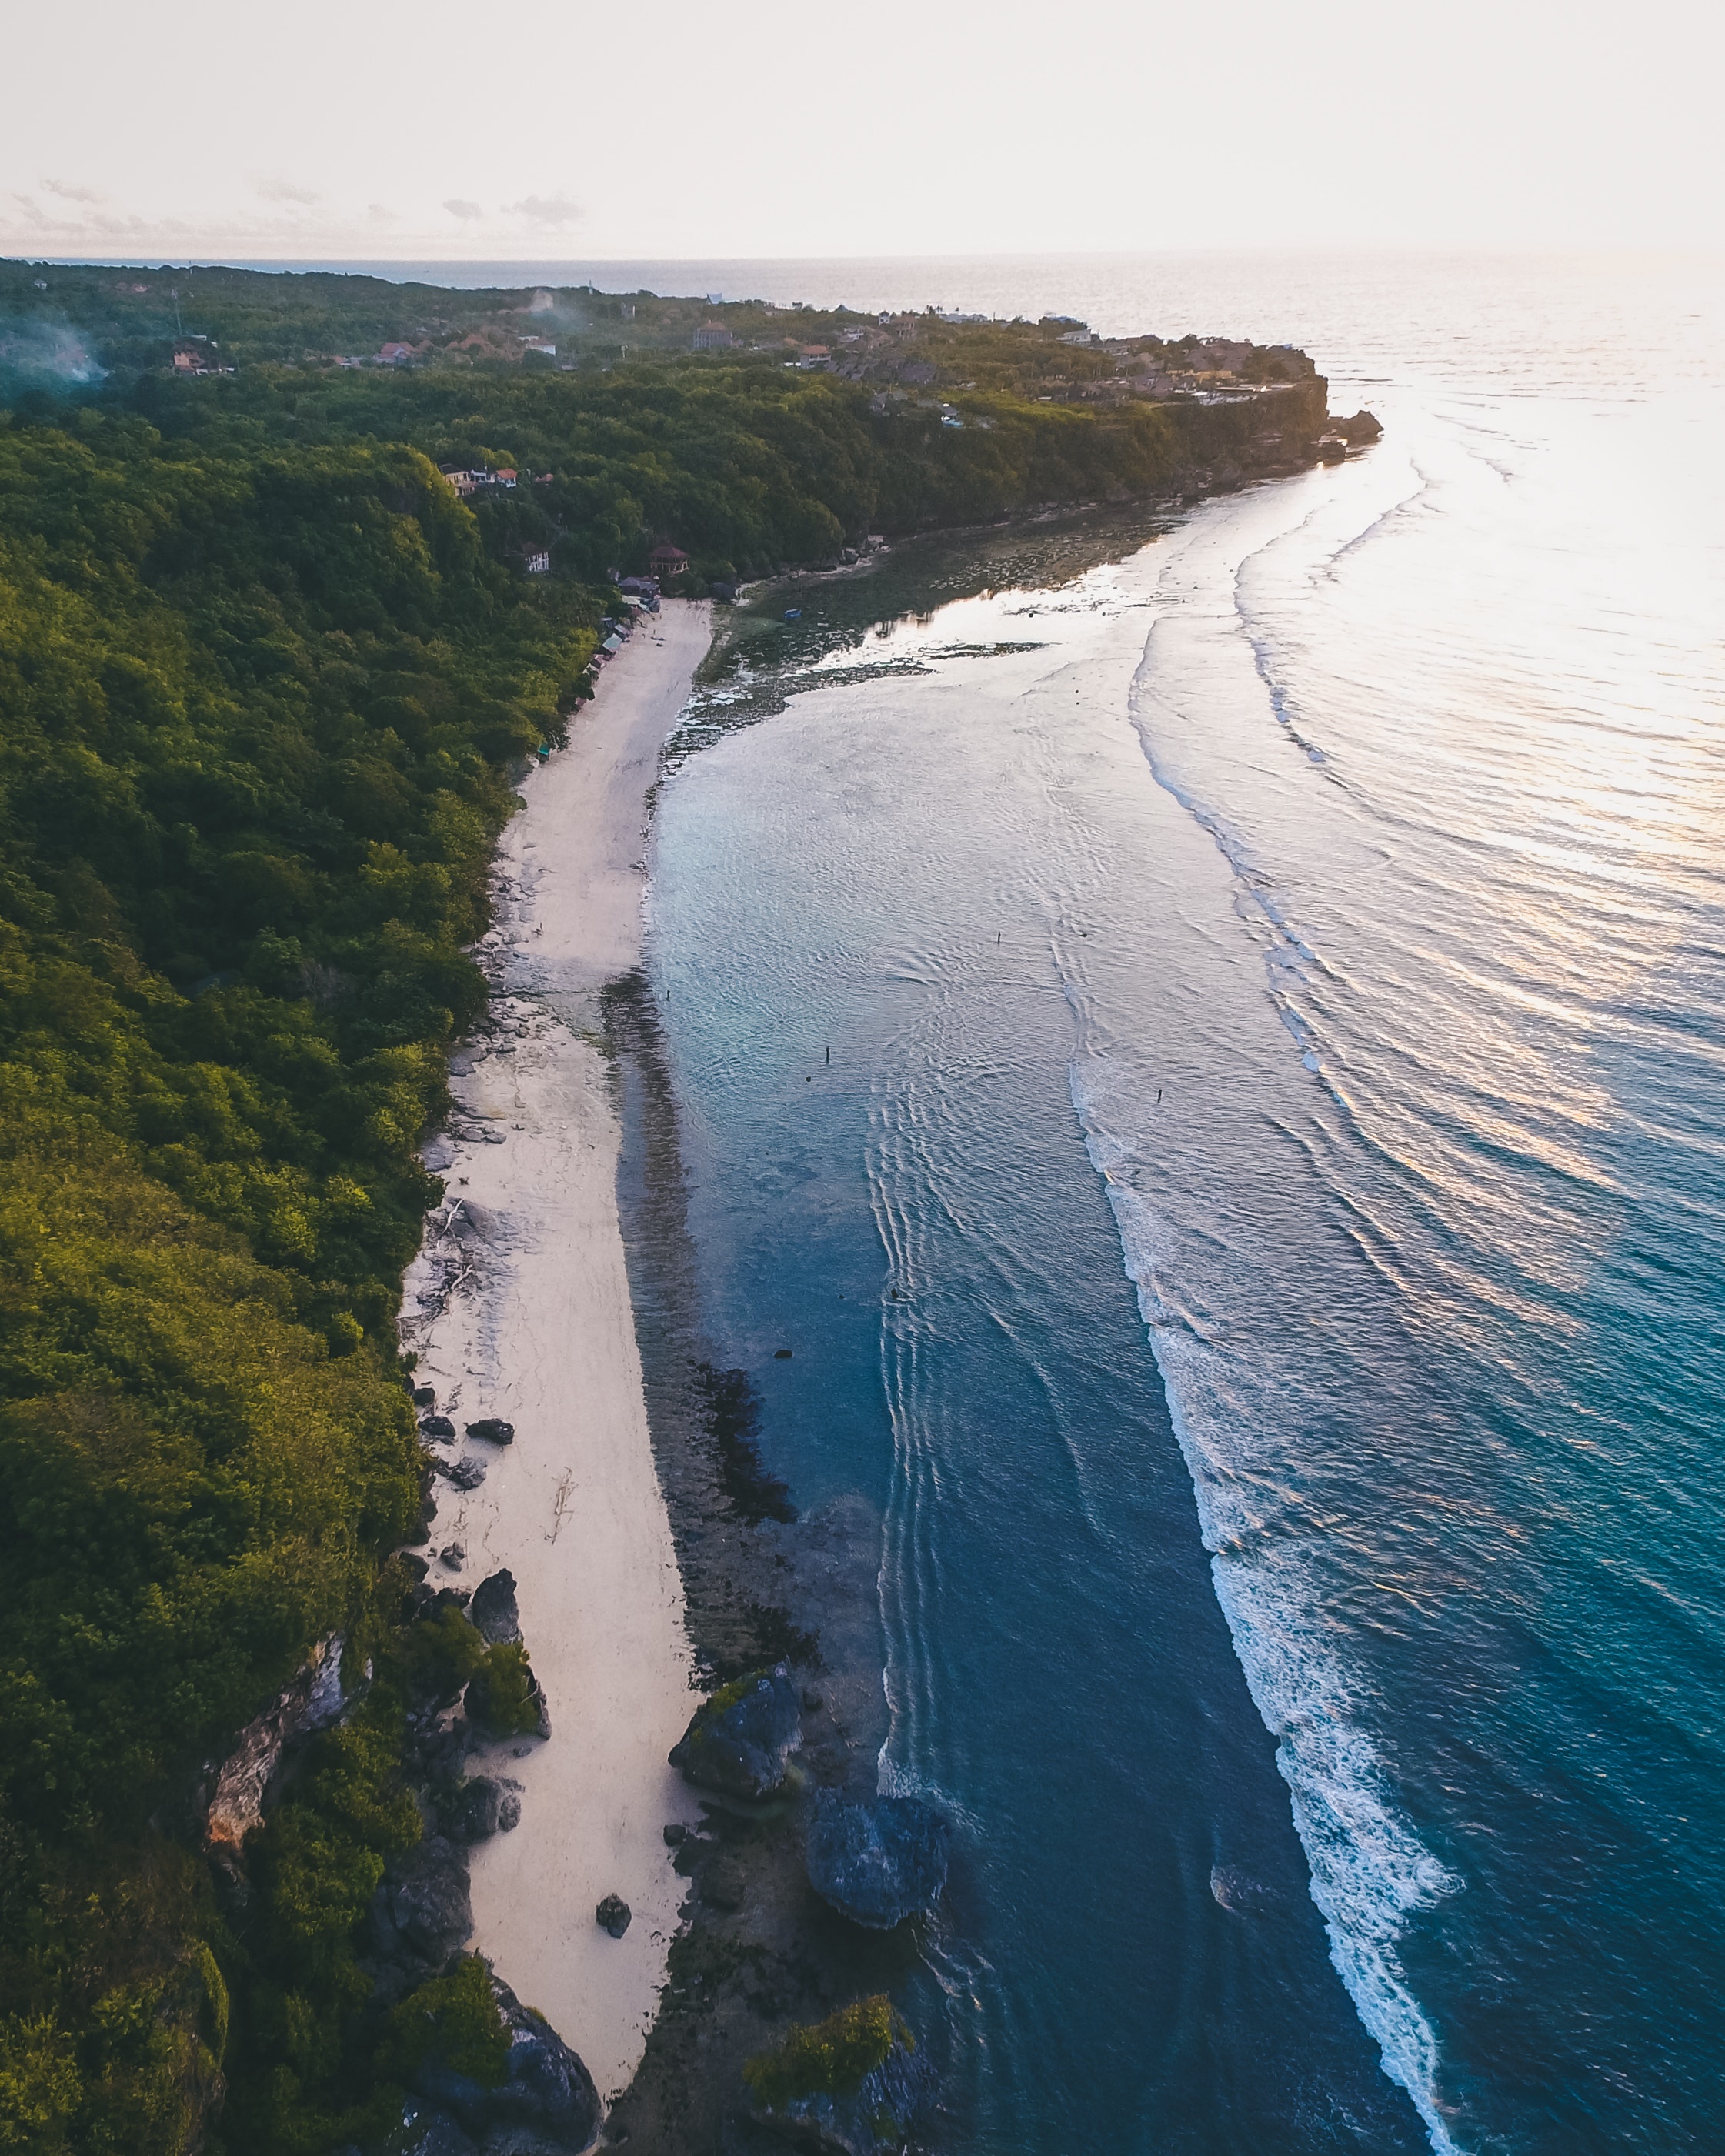
body of water, coast, shore, sea, water, coastal and oceanic landforms, headland, ocean, inlet, water resources, beach, estuary, sky, cape, promontory, wave, watercourse, bay, bight, peninsula, photography, channel, geological phenomenon, landscape, river delta, cliff, aerial photography, tropics, rock, river, spit, terrain, Thermokarst